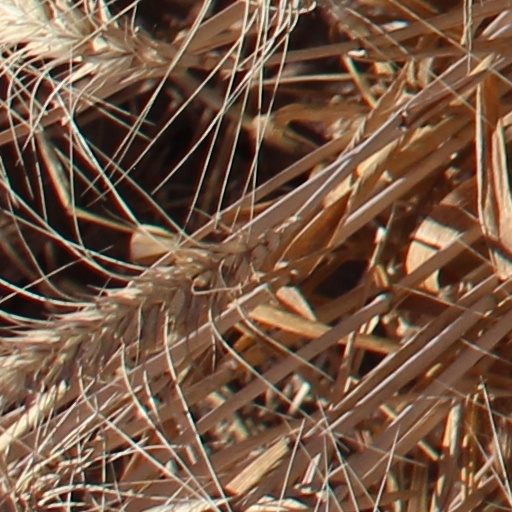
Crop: wheat